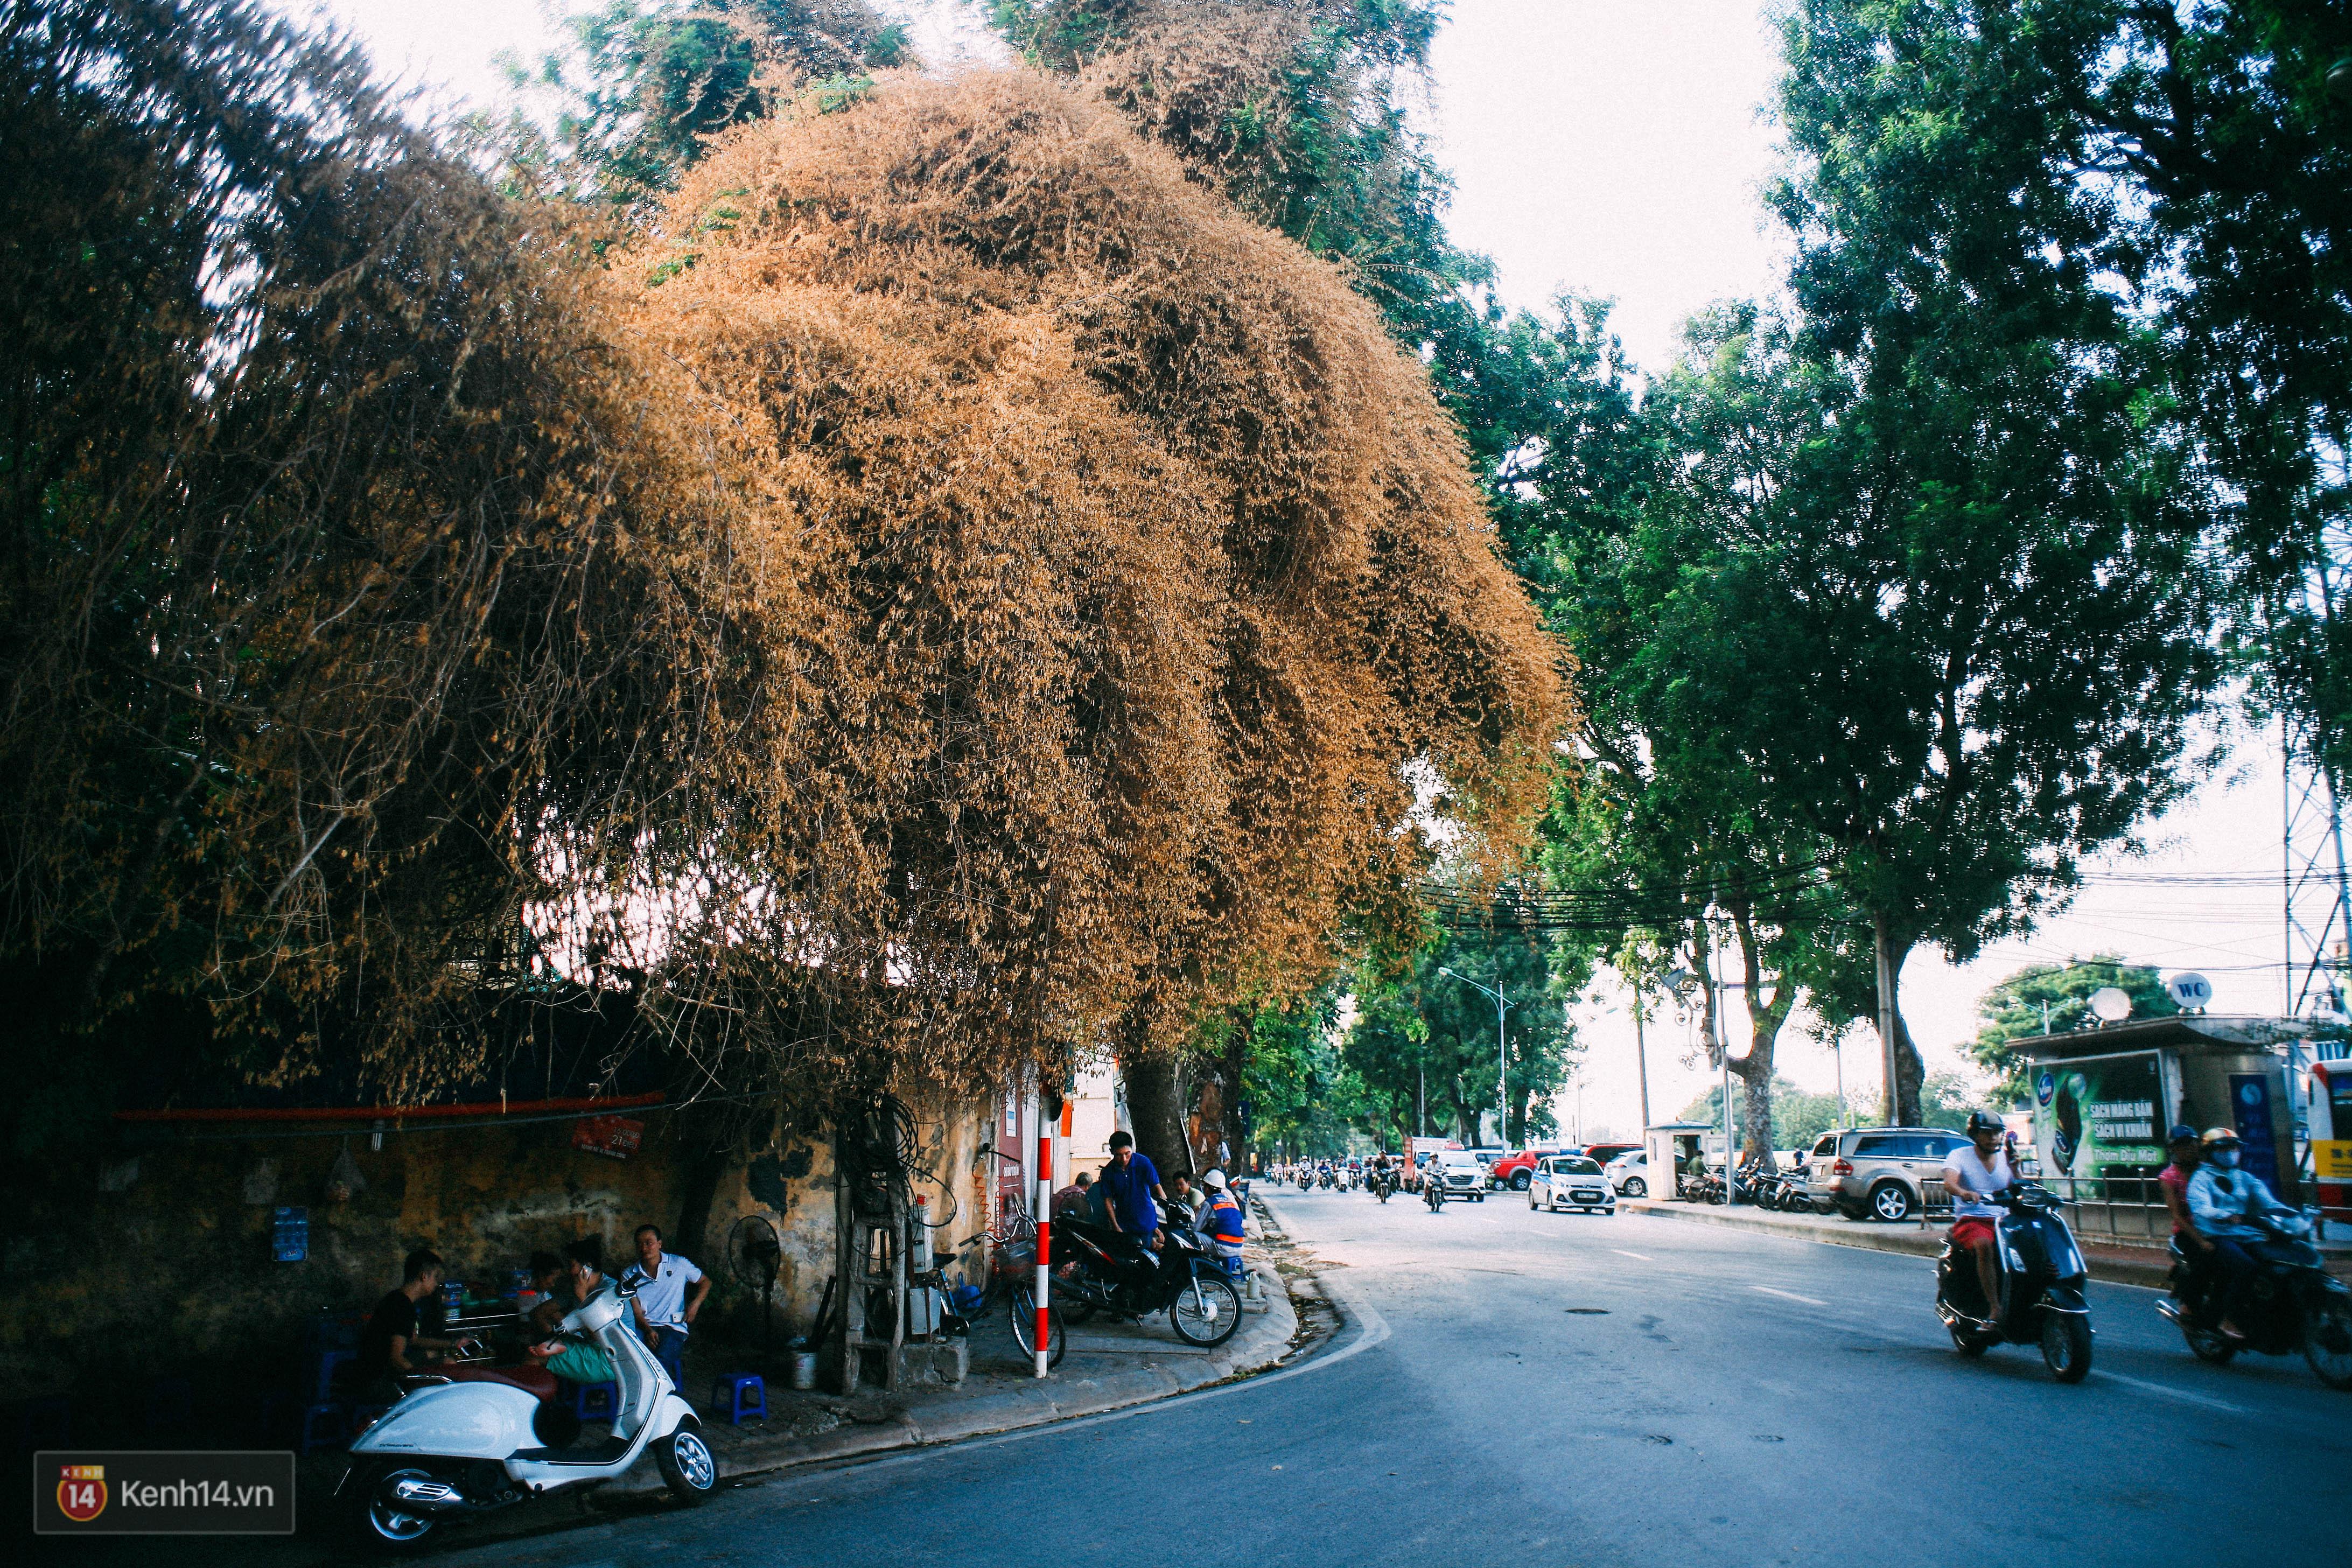
có nhiều phương tiện đang tham gia giao thông trên đưiòng